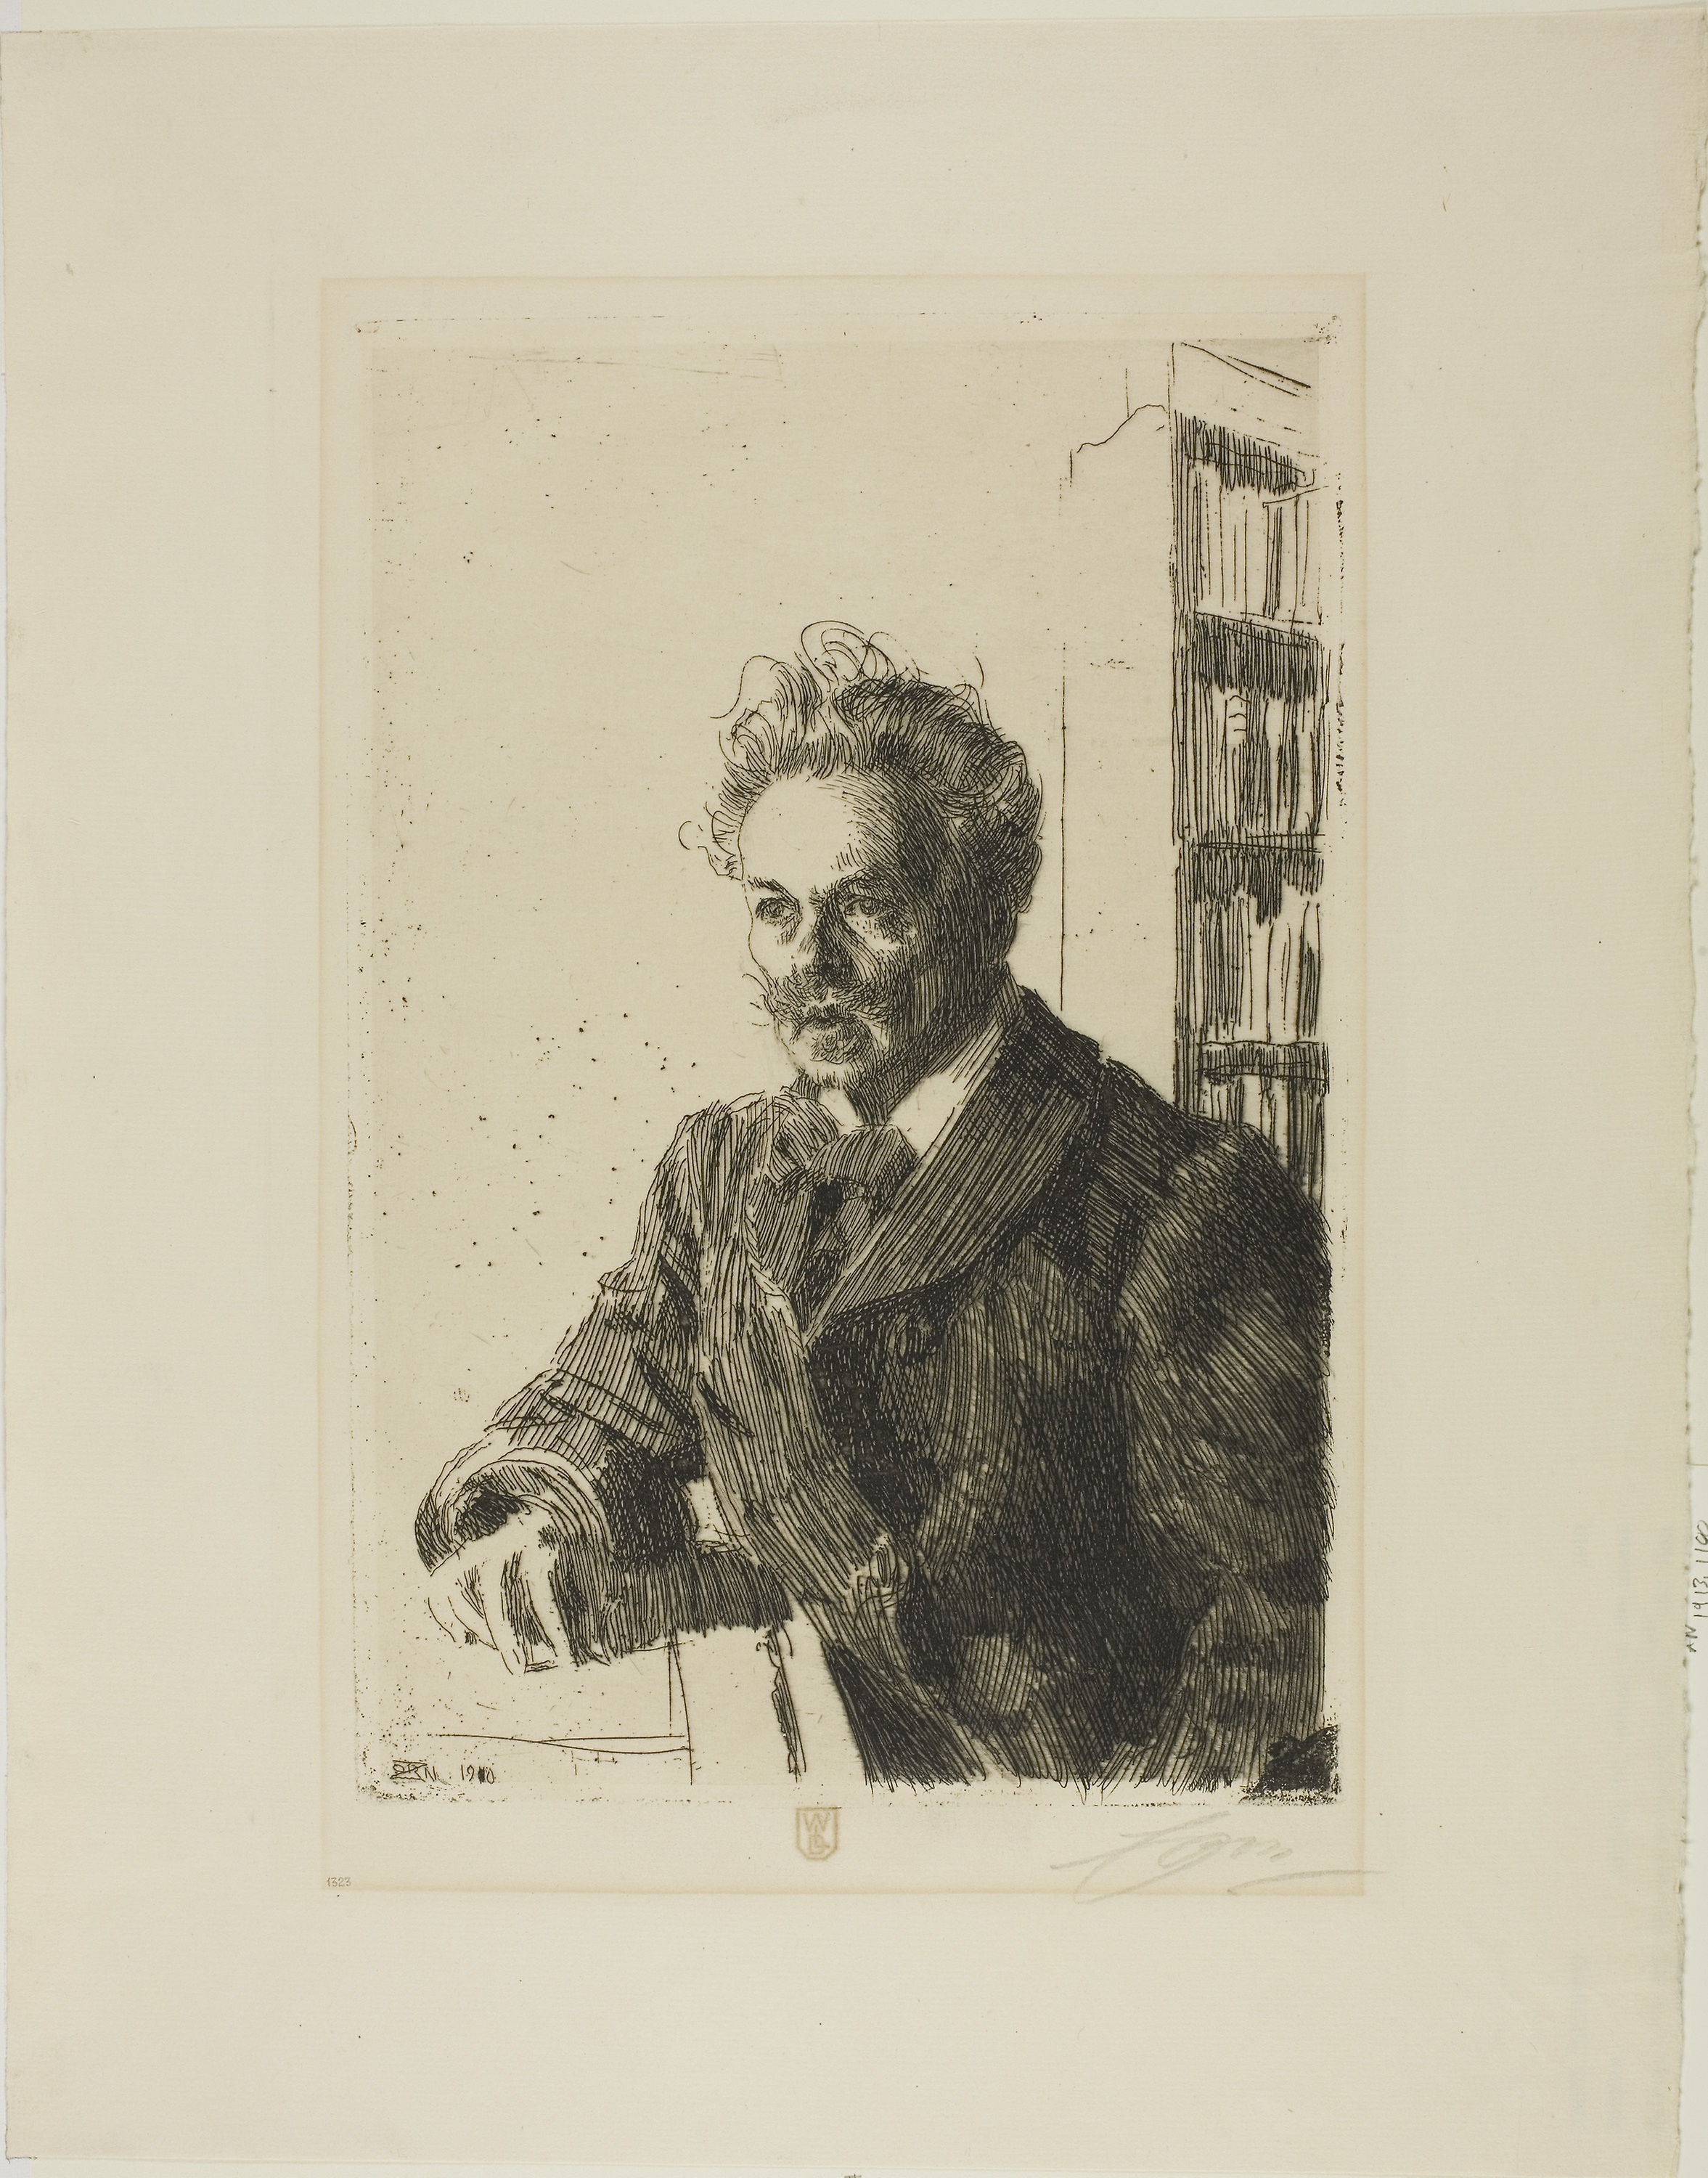
art, portrait, modern art, drawing, self portrait, artwork, illustration, human behavior, visual arts, printmaking, history, font, painting, facial hair, picture frame